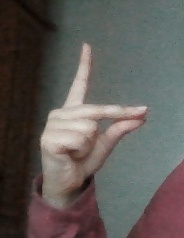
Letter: ta